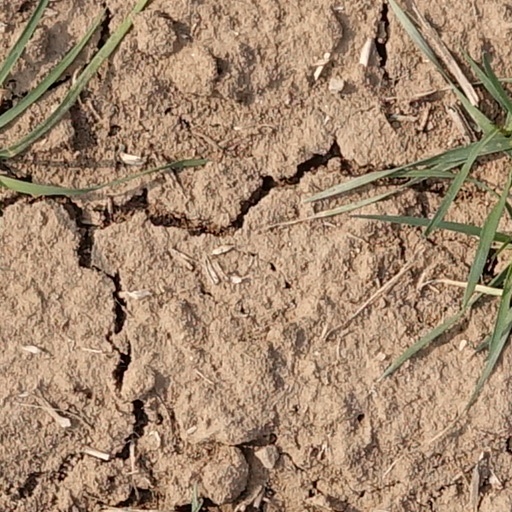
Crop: wheat